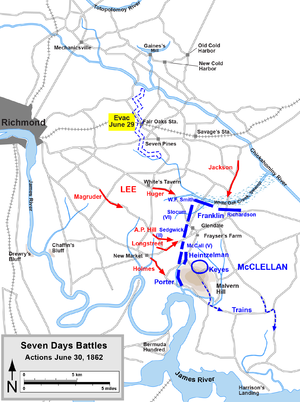
Syvdagesslaget / Slag
Syvdagesslaget, 30. juni 1862.
Syvdagesslaget var en serie på 6 store slag, som blev udkæmpet fra den 25. juni til den 1. juli 1862 nær Richmond i Virginia under den amerikanske borgerkrig. Sydstaternes general Robert E. Lee fordrev Unionens invaderende Army of the Potomac under kommando af generalmajor George B. McClellan, fra Richmond og sendte den på tilbagetog ned gennem Virginia halvøen. Syvdagesslaget var kulminationen på Peninsula kampagnen, ikke en selvstændig kampagne.